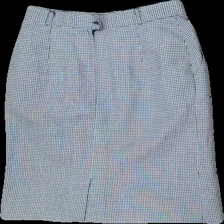
View: back
Type: Skirt
Category: Ladies
Brand: Missing
Colors: White, Black
Material: unknown
Pattern: Other
Cut: Cropped
Season: All
Price range: 50-100
Recommended usage: Reuse
Description: Houndtooth patterned skirt